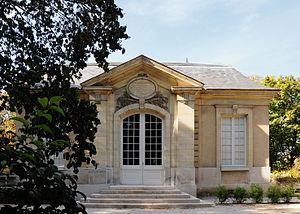
Pavillon Osiris à l'entrée du domaine du Château de la Malmaison à Rueil-Malmaison dans les Hauts-de-Seine. Achevé en 1924 et abritant la collection de l'hôtel particulier d'Osiris de la rue Labruyère, à Paris.
Daniel Iffla dit Osiris, né le 23 juillet 1825 à Bordeaux et mort le 5 février 1907 à Paris, est un financier et un mécène français.
Le château de Malmaison est situé dans la commune de Rueil-Malmaison dans le département des Hauts-de-Seine et la région Île-de-France.